Chasten Buttigieg

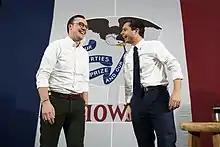
Chasten (left) and Pete Buttigieg campaigning in Iowa in 2019

Buttigieg was a campaign spokesperson, advisor, and social media campaigner for his husband Pete Buttigieg's campaign. If his husband had been elected, Chasten identified improving the nation's public schools, arts education, and mental health as the areas he would have directed his attention towards as First Gentleman. He also supports LGBTQ rights.